Emre Arolat

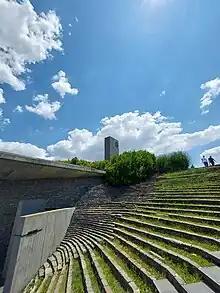
Sancaklar Mosque and its minaret (2023).

Arolat has received many national and international awards, including the 2005 Mies van der Rohe award for European Architecture (Highly Commended); 2006 AR Awards for Emerging Architecture (Highly Commended); 2013 WAF (World Architecture Festival) Winner of Religious Buildings category with the Sancaklar Mosque; 2014 WAF Winner of Shopping Category with the Yalıkavak Palmarina; Winner of Leisure-Led Category with the Antakya Museum Hotel; WAF Winner of Infrastructure Category with the Çukurova Airport in 2015 and Winner of Culture Category with the Istanbul Antrepo 5 – MSGSU Painting and Sculpture Museum. He also received the National Architecture Awards in the category of "Design" and "Building" in 1992, 2002, 2004, 2008, 2012 and 2014. He was awarded the Aga Khan Award for Architecture in 2010 with the İpekyol Textile Factory Building. In 2015 Sancaklar Mosque was awarded ArchDaily's Best Building of the Year and Mies van der Rohe award for European Architecture-Best 40 Building of the Year, also nominated for Design Museum-Designs of the Year award. In May 2015, the International Academy of Architecture accorded Emre Arolat the title of professor of the academy in recognition of his achievements in the development of contemporary architecture.